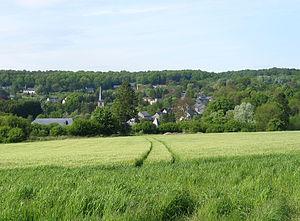
Mozet (Belgique), panorama sur le village.
Mozet est un village de la vallée du Samson dans la province de Namur, en Belgique. Administrativement il fait aujourd’hui partie de la commune de Gesves, en Région wallonne. C'était une commune à part entière avant la fusion des communes de 1977. Le village fut repris dans la liste des plus beaux villages de Wallonie.
L'Ardenne condrusienne appelée aussi Condroz ardennais est une sous-région naturelle du Condroz. Elle se situe en Province de Hainaut, de Namur et de Liège dans la Région wallonne en Belgique.